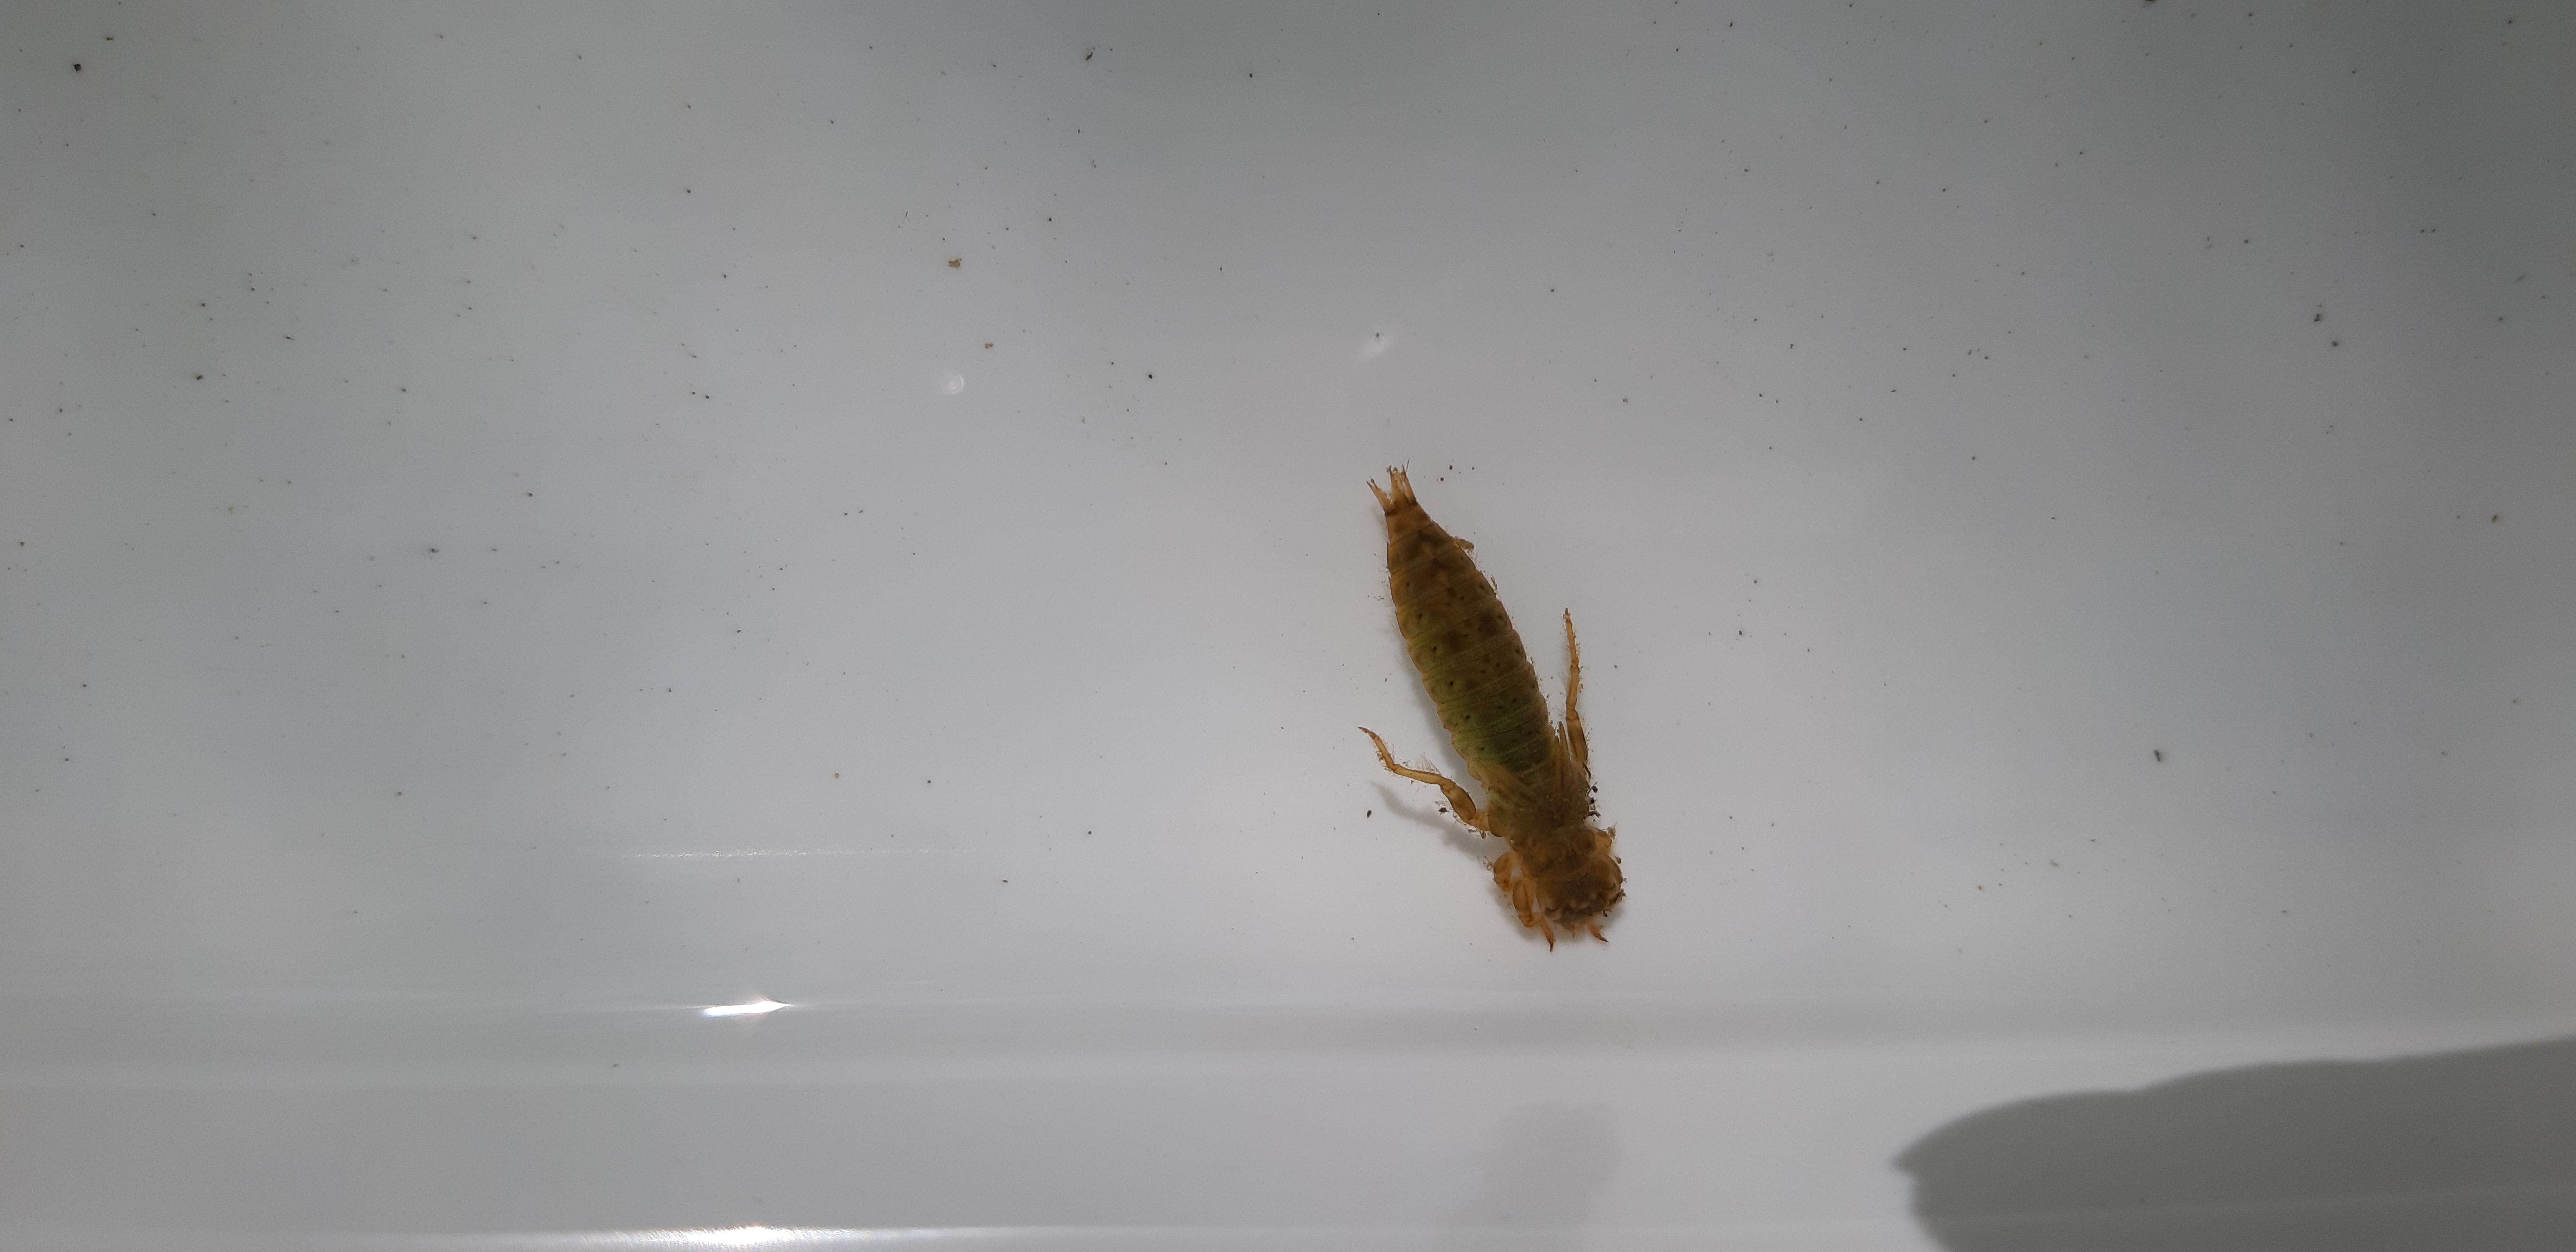
Macroinvertebrate group: dragonflies